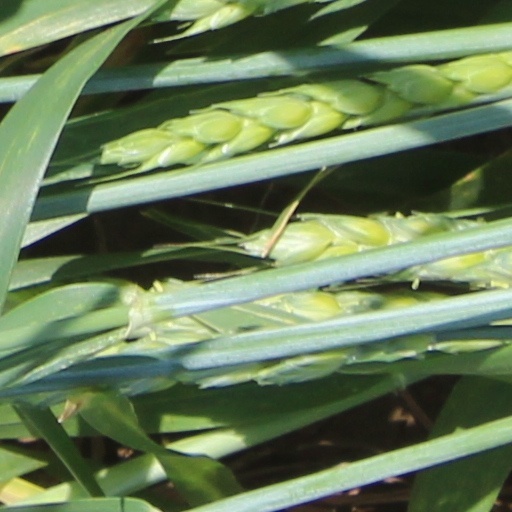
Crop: wheat